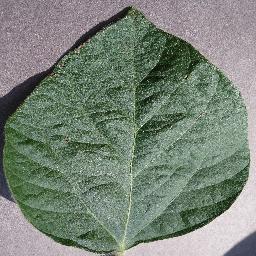
Label: Soybean___healthy